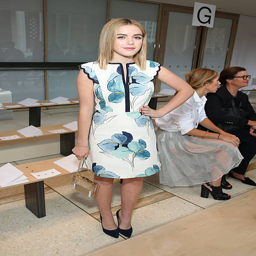
tv actor attends the fashion show during spring .